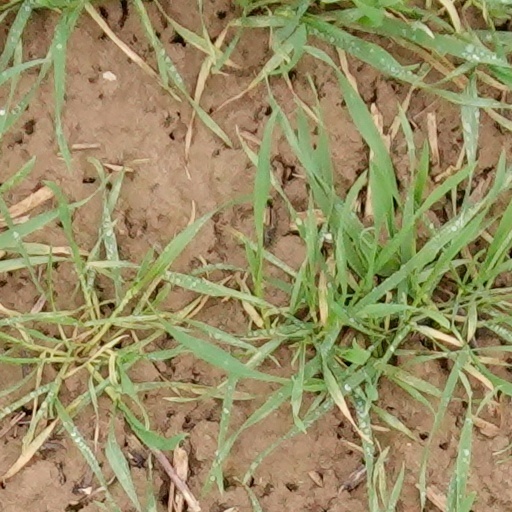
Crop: wheat